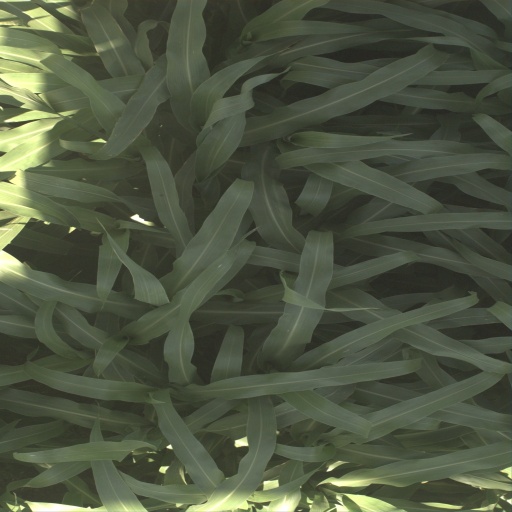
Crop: sorghum